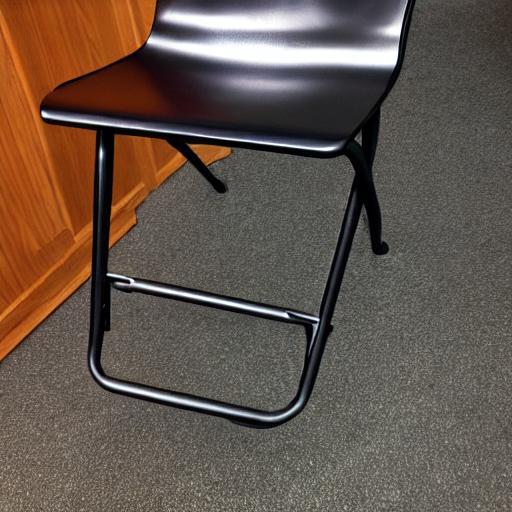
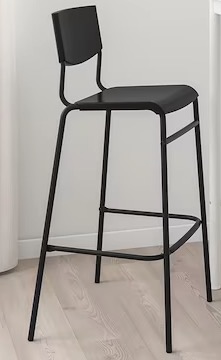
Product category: stool
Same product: no